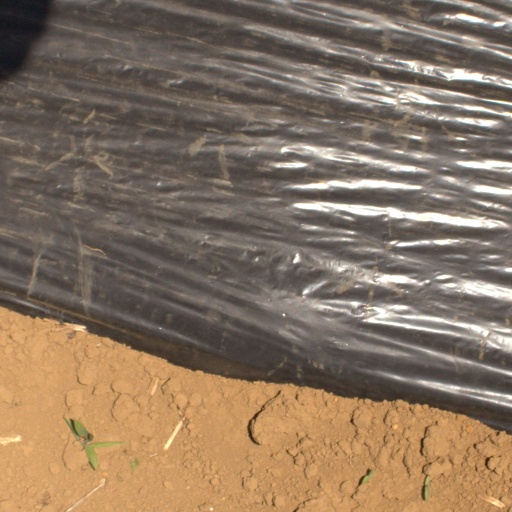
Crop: Jerusalem artichoke